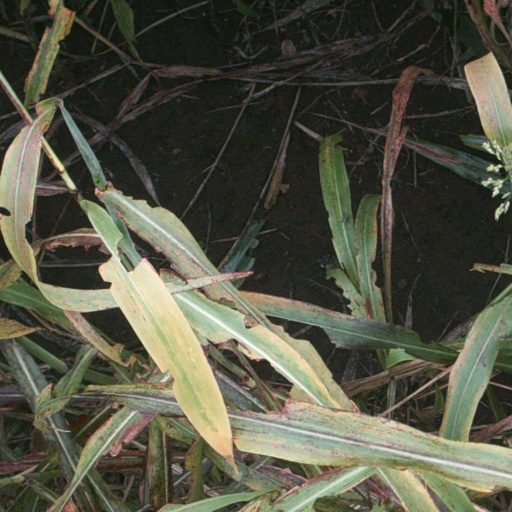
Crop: sorghum